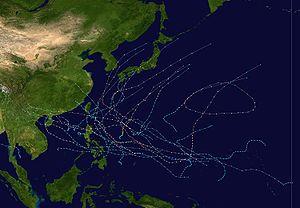
La saison cyclonique 2003 dans l'océan Pacifique nord-ouest n'a pas de date spécifique de début ou de fin selon la définition de l'Organisation météorologique mondiale. Cependant, les cyclones dans ce bassin montrent un double pic d'activité en mai et en novembre.